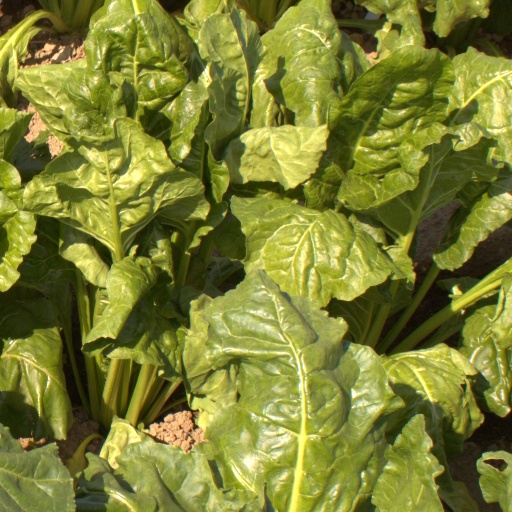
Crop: sugar beet